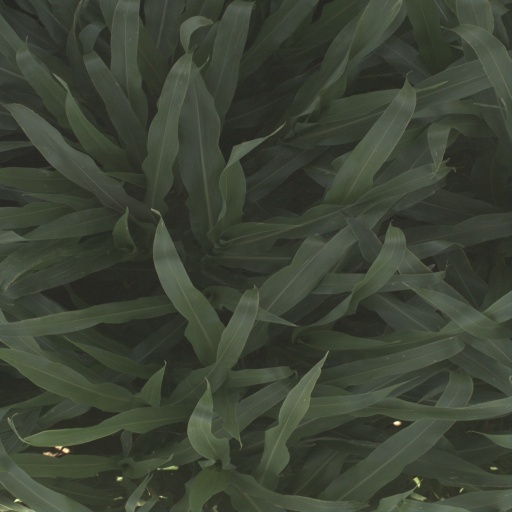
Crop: sorghum